Joseph James DeAngelo

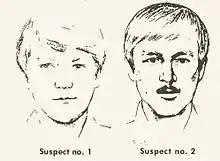
Sketches of two suspects in the Maggiore murders

A young Sacramento couple—21-year-old Brian Keith Maggiore, a military policeman at Mather Air Force Base, and his 20-year-old wife Katie Lee Maggiore—were walking their dog in the Rancho Cordova area on the night of February 2, 1978, near where five East Area Rapist attacks had occurred. The Maggiores fled after a confrontation in the street but were chased down and shot to death. Some investigators suspected that they had been murdered by the East Area Rapist because of their proximity to the other attacks' locations, and a shoelace was found nearby. The FBI announced on June 15, 2016, that it was confident that the East Area Rapist had murdered the Maggiores. On June 29, 2020, DeAngelo entered a plea of guilty to these murders.